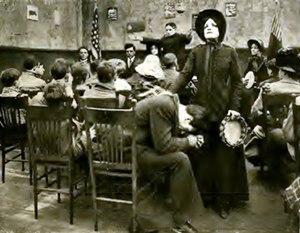
Jack J. Clark and Gene Gauntier